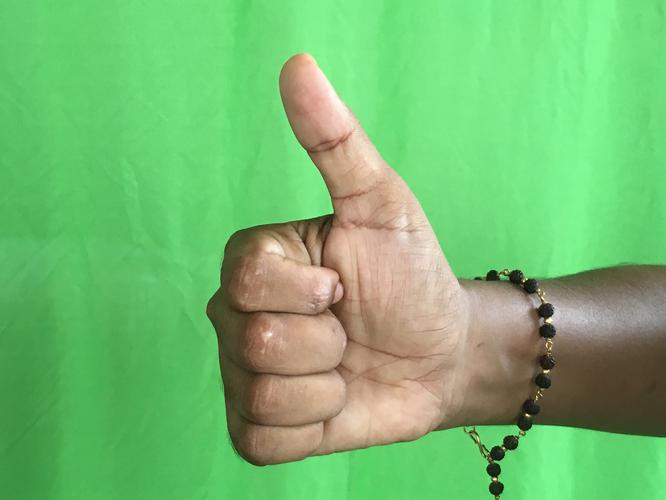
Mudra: Sikharam
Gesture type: single_hand